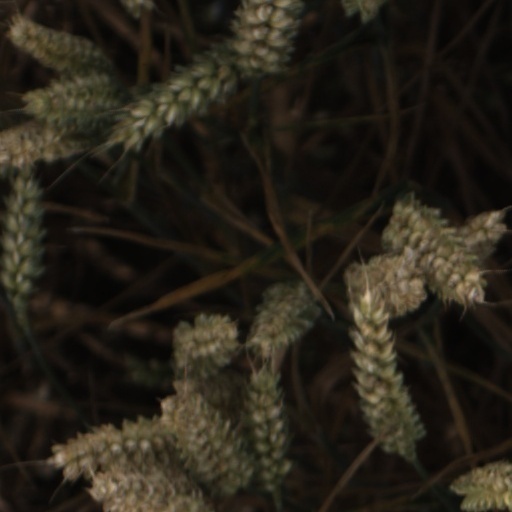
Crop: wheat